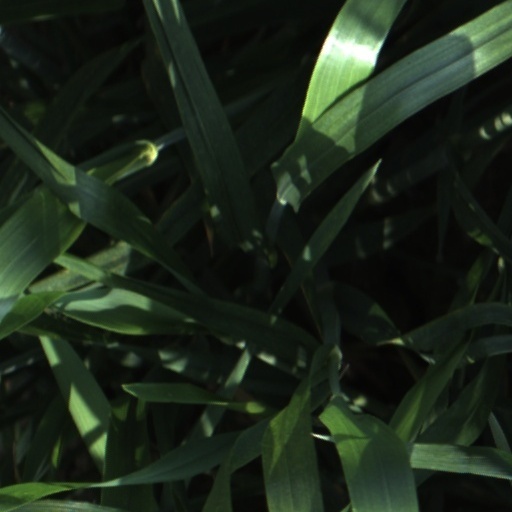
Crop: wheat